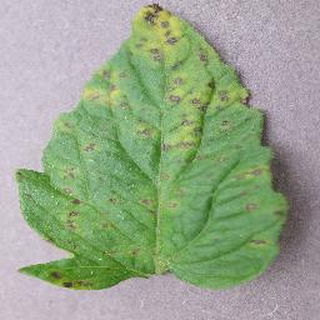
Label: tomato_septoria_leaf_spot